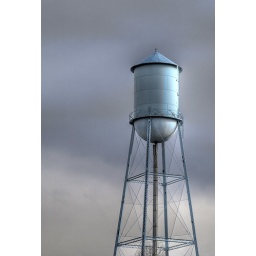
Second try at some HDR. This is of a water tower in my town.